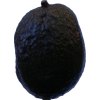
Label: black_avocado